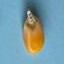
Maize quality: Good